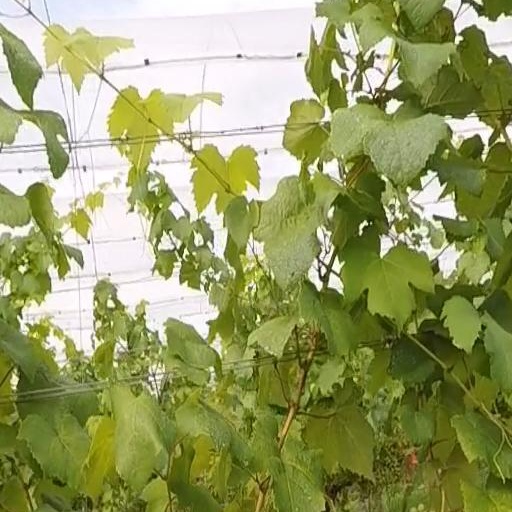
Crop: grape